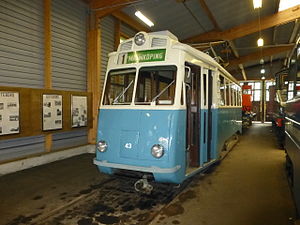
Helsingborgs Stads Spårvägar
Sporvogn fra 1948.
Hälsingborgs stads spårvägar, oprindelig Helsingborgs stads spårvägar, var et svensk selskab, der drev sporveje i Helsingborg fra 1903 til 1967.